Kim Min-hee (actress, born 1972)

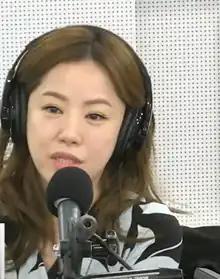
Kim in April 2019

Kim Min-hee (born August 28, 1972), born Kim Yoon-kyung and also known as Yeomhong, is a South Korean trot singer and actress.